Art Robinson

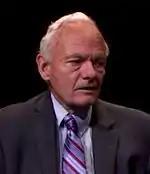
Robinson in 2016

Robinson ran for a fourth time for Oregon's 4th congressional district in 2016. He ran against Jo Rae Perkins, a former Linn County Republican party chairwoman, in the primary election and won with 67 percent of the vote. In the general election on November 8. Robinson once again faced DeFazio, who won his primary election with 93 percent of the vote. DeFazio prevailed once more, 55%-40%.